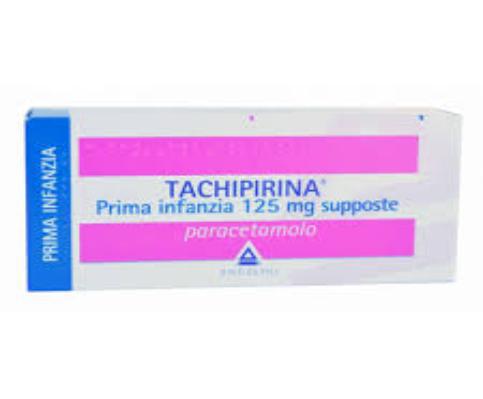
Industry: Medical